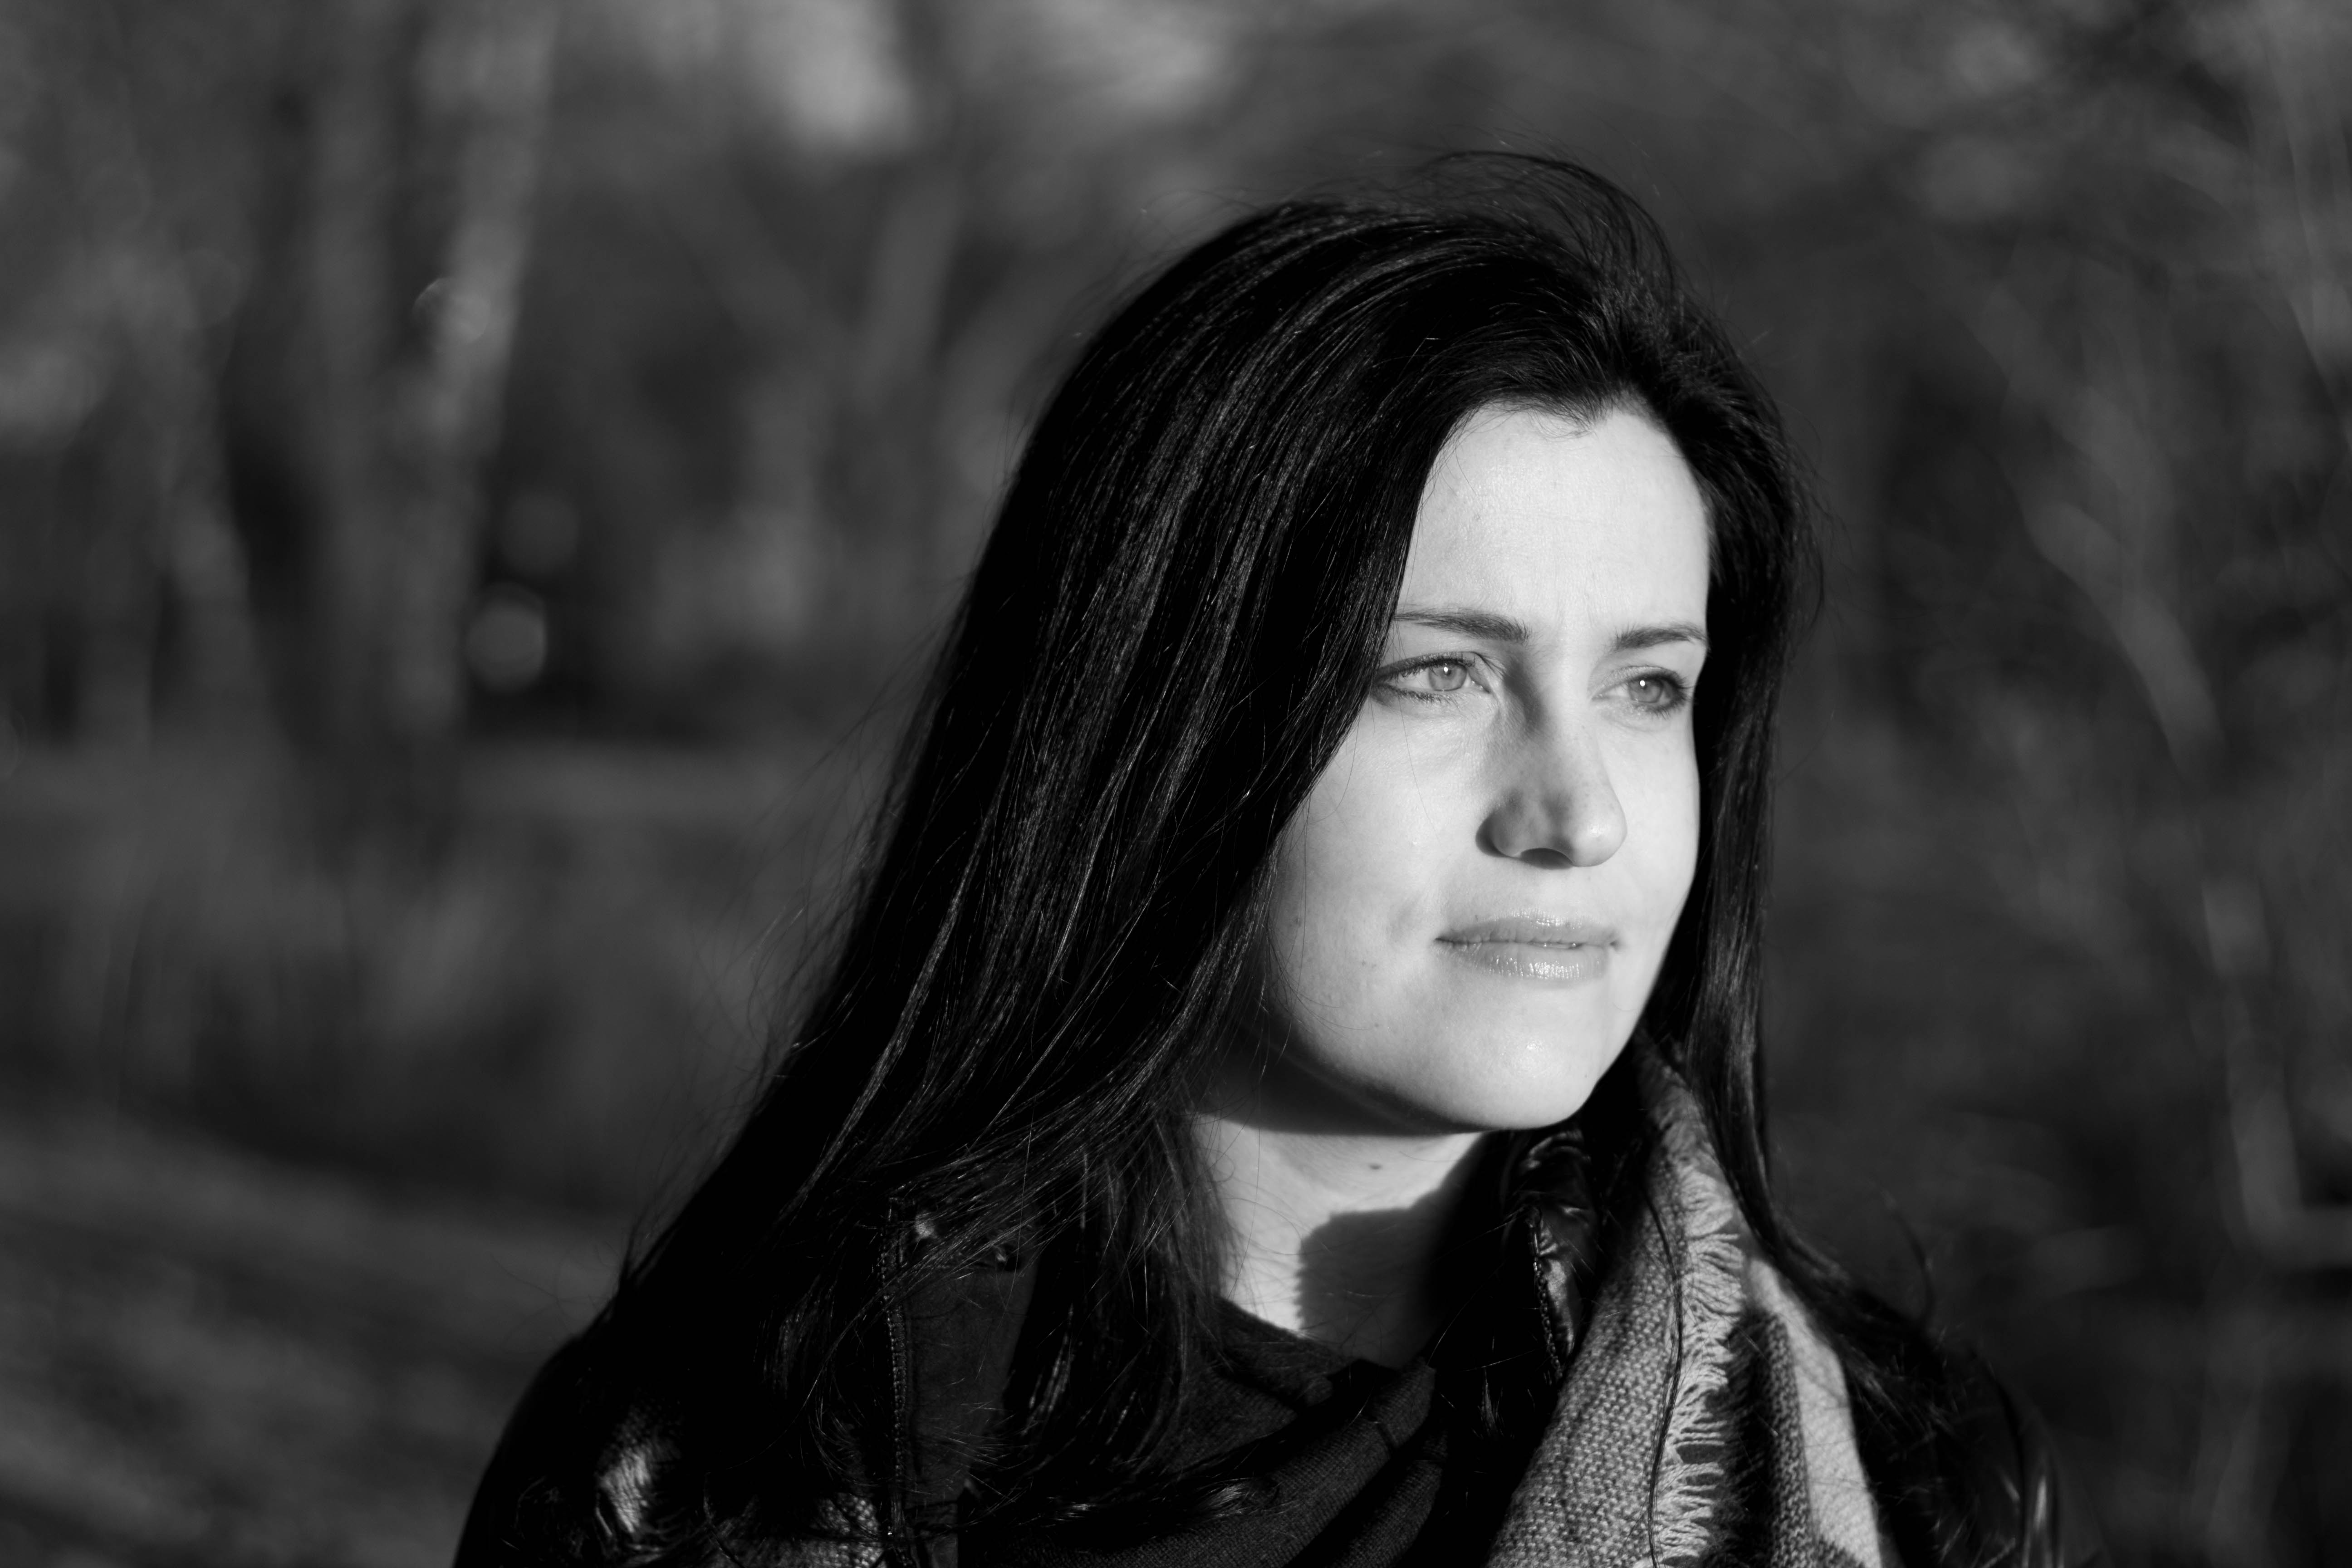
person, black and white, girl, woman, hair, white, photography, female, portrait, model, darkness, black, monochrome, lady, long hair, dark hair, eye, pose, beauty, photo shoot, brown hair, monochrome photography, portrait photography